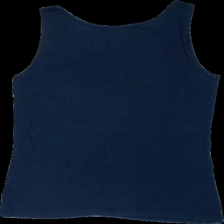
View: back
Type: Tank top
Category: Ladies
Brand: Not in the list
Brand text on label: åhlens
Colors: Blue
Material: 100% cotton
Cut: Regular
Size: 40
Season: Summer
Damage location: top right
Damage 2 location: middle center
Damage 3 location: top center
Price range: <50
Recommended usage: Reuse
Description: blått linne